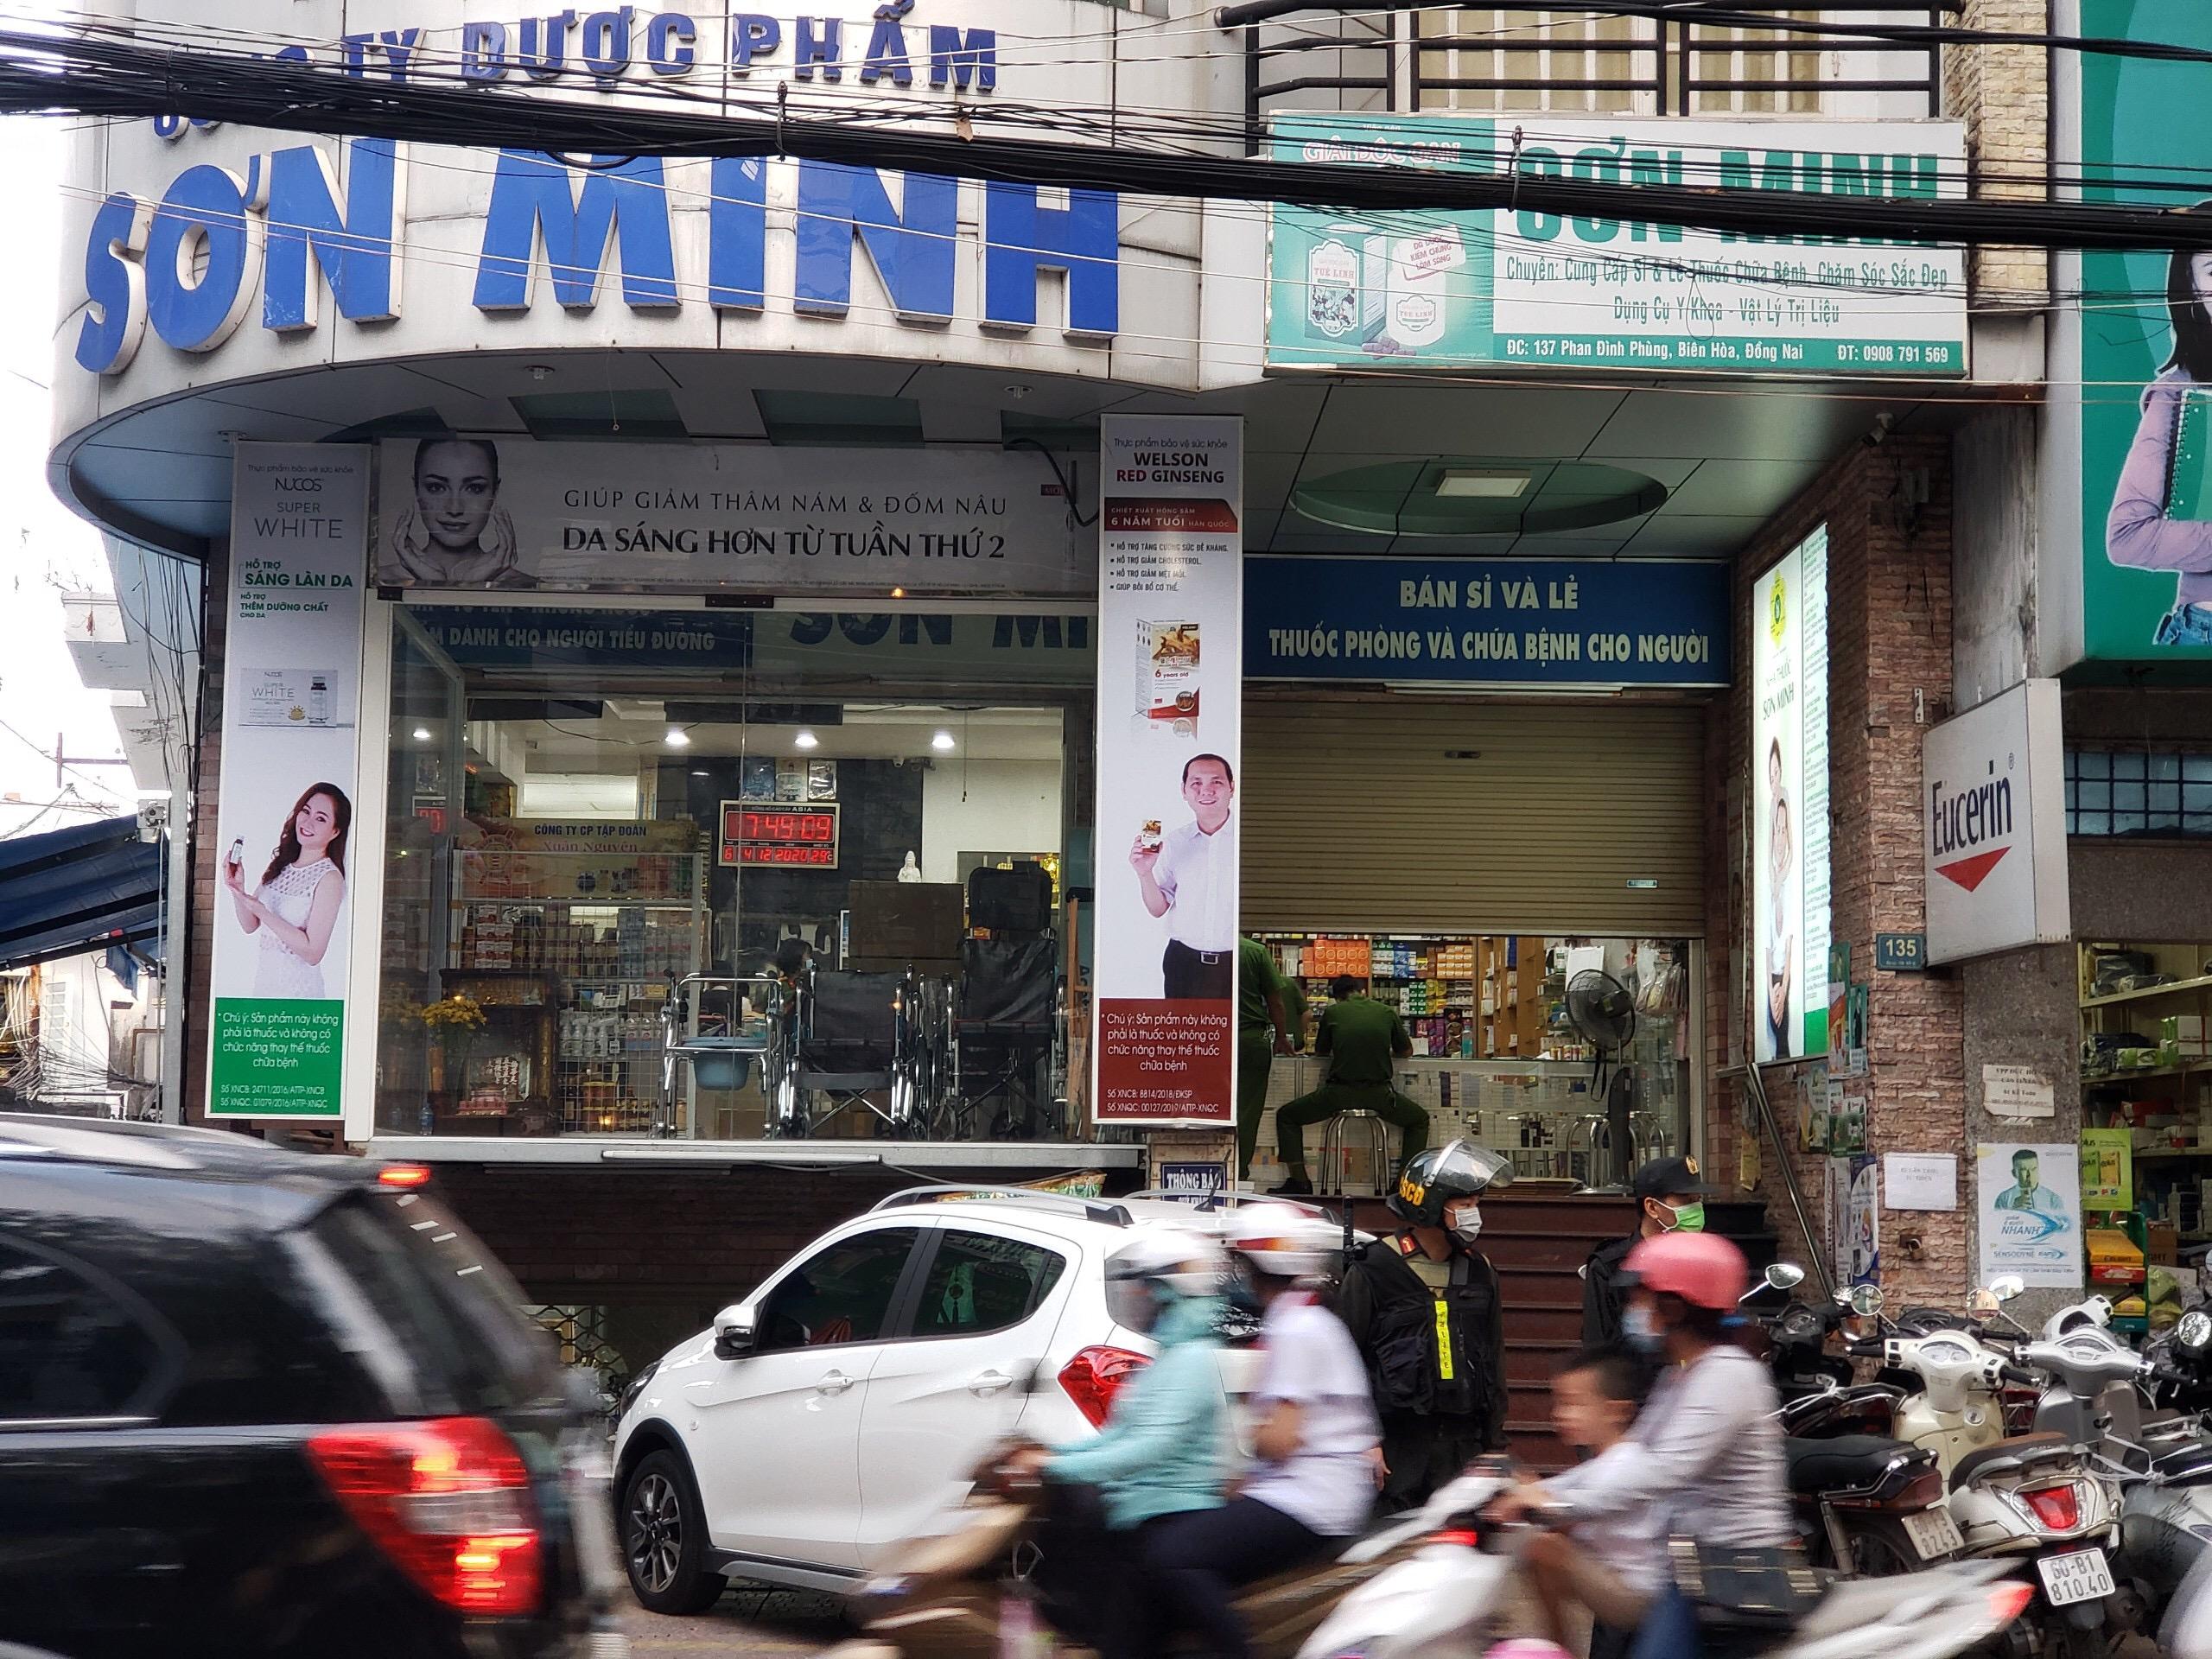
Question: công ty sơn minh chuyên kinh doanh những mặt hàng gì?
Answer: chuyên bán sỉ và lẻ thuốc phòng và chữa bệnh cho người